Lu Rongting

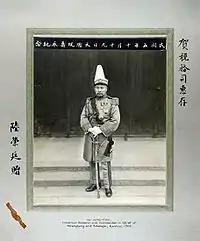
Lu's gift to RFC Hedgeland, dated 19 October 1919. Caption reads: “Lu Jung-T'ing, Governor General and Commander in Chief of Guangdong and Guangxi, Canton”.

Sun Yat-sen initiated the Constitutional Protection Movement in 1917, and Lu played an important role. Under the military reorganization in 1918, Tang Jihao and Lu were appointed joint chiefs. This organization was instrumental in establishing peace between the Beijing government (under the Zhili Clique) and the Constitutional Protection Movement armies.